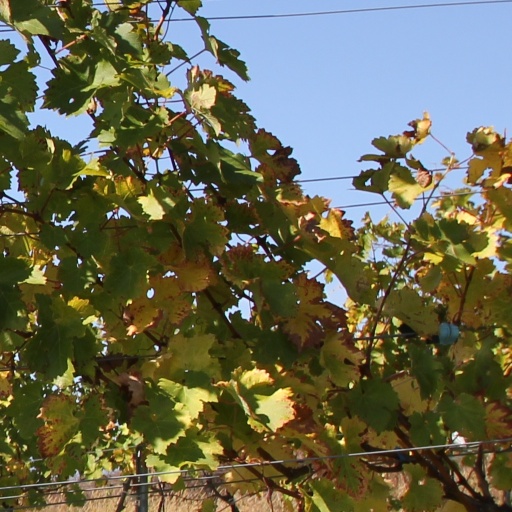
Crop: grape